Girnar

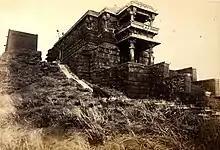

Girnar ropeway is Asia's longest ropeway. First proposed in 1983, the construction started only in September 2018 due to government approval delays and litigation. The construction and operation is managed by Usha Breco Limited. The project was inaugurated on 24 October 2020 by now Prime Minister Narendra Modi. The ropeway is long and takes passengers above the hill to the Ambika Jain temple (Ambaji) within 10 minutes.